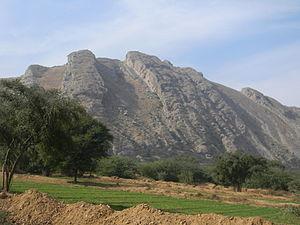
Le Salt Range est un ensemble de montagnes dans le Pendjab pakistanais, constitué de vastes dépôts de sel gemme. L'étendue va de la rivière Jhelum jusqu'à l'Indus, à travers le Nord de la province du Pendjab. Elle comprend les mines de sel de Khewra, Warcha et Kalabagh. Du charbon de qualité moyenne s'y trouve aussi.